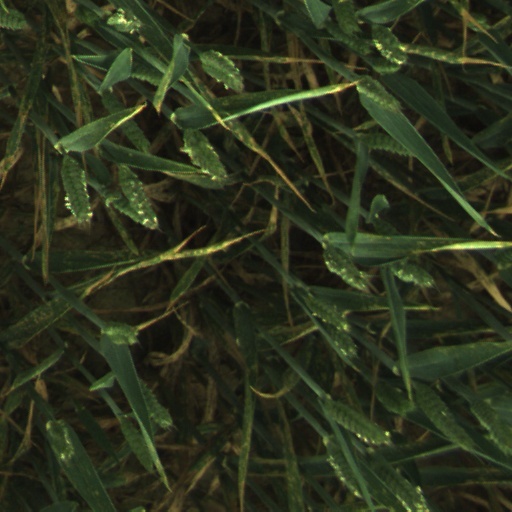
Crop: wheat